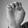
ASL letter: E